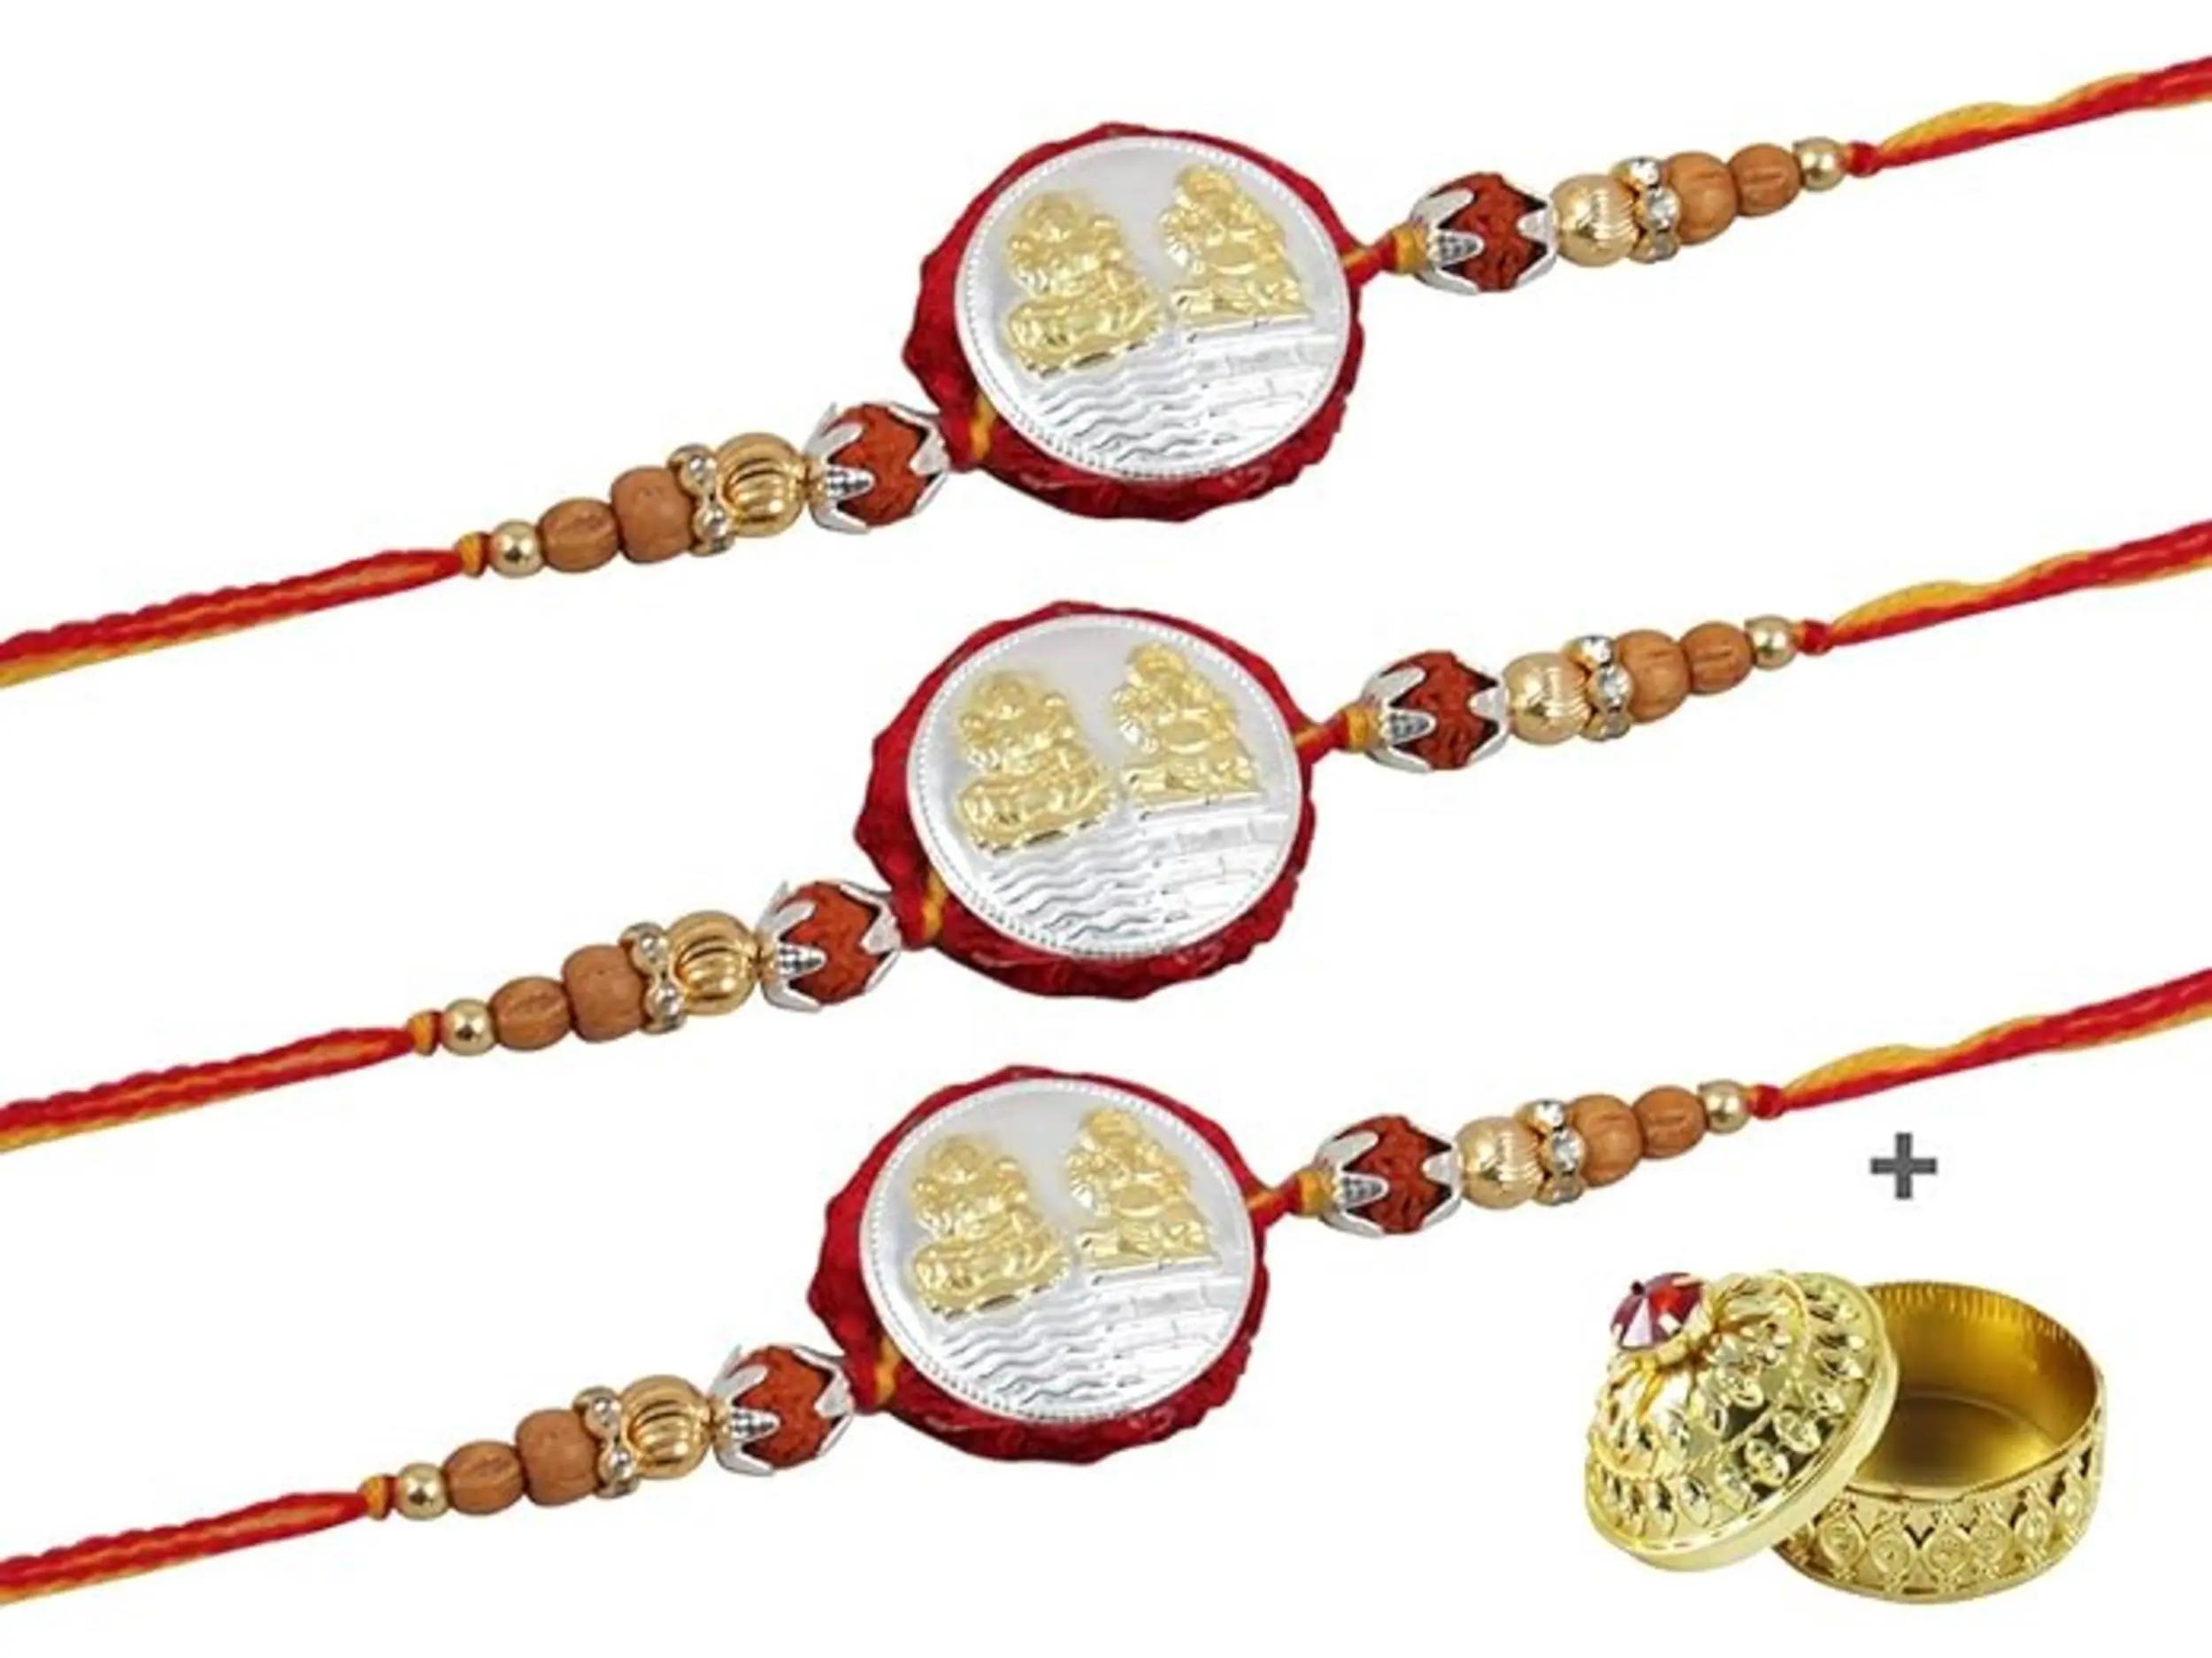
 GoldGiftIdeas Pure 999 Silver Laxmi Ganesha Rakhi for Brother (Pack of 3), Golden Silver Rakhi for Rakshabandhan, Tulsi Beads Resham Rakhi Combo (Men/Boys) with Kumkum Dabbi
Type: Rakhis
Brand: GoldGiftIdeas
Price: Rs. 729
 Rakhi Traditional Rakshabandhan Gift to Brothers from Beloved Sisters Rakshabandhan or Rakhi is a festival celebrating and honouring sibling love. It is love at its purest & deepest point and is portrayed in the form of the sister reminding the brother of the undying bond between them by tying a holy thread and true to his nature the brother reiterates his pledge to care for his sister in body mind and spirit. Honouring this ancient festival of morals and self-sacrificing love, we brings home-spun rakhis prepared in the time honoured tradition and with same love & care that equates sisterly love.
Features: Rakhi's symbolizes the sister's love and prayers for her brother's well being, and the brother's lifelong vow to protect her,Shiny Rakhi with Red and Silver Cotton, gives Elegant looks in your brother's hand,Adorn your brother's wrist with this beautiful symbol of affection this raksha bhandhan. Tie this elegantly crafted rakhi on your brother's wrist on raksha bandhan to show your love for him.